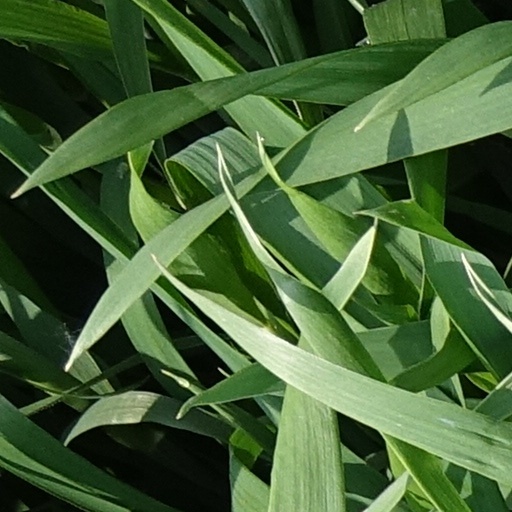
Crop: wheat